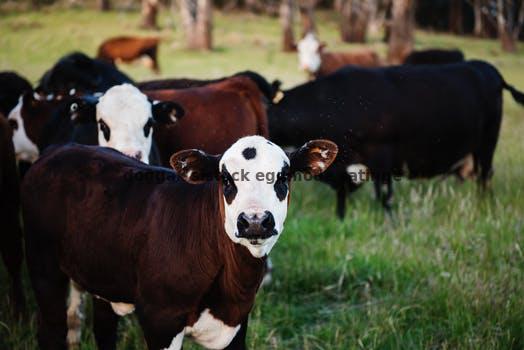
Label: Watermark